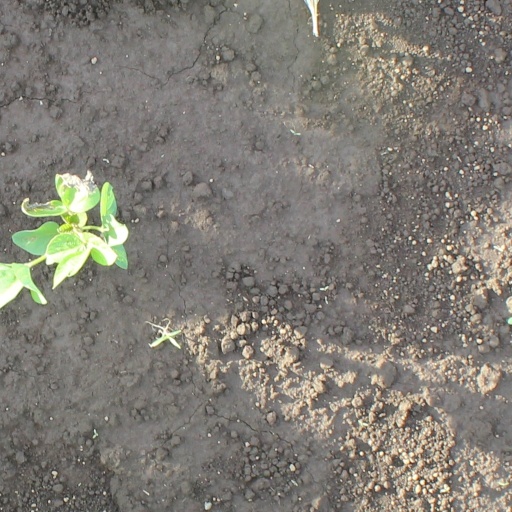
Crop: soybean